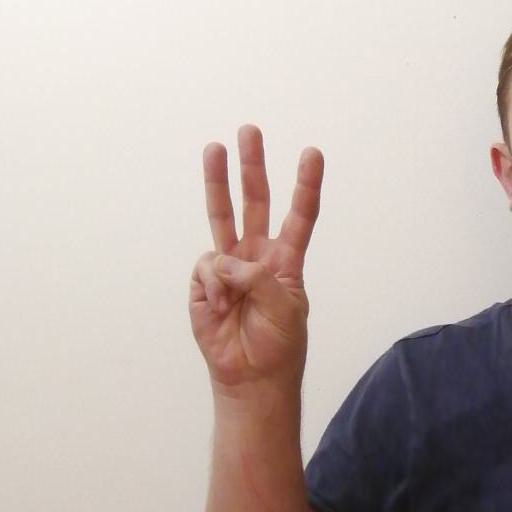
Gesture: three